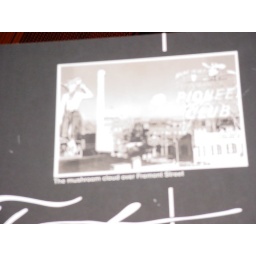
Old picture of mushroom cloud over fremont street in las vegas.